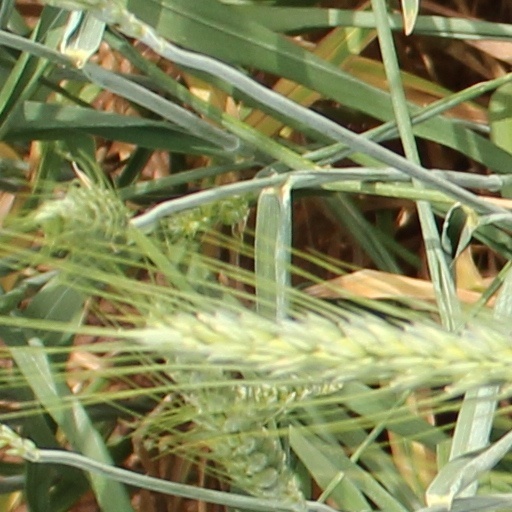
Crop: wheat